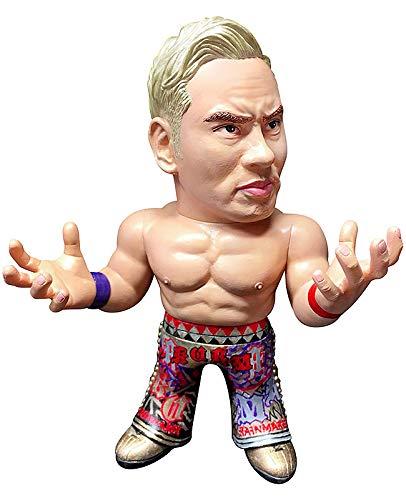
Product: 16 Directions SEP188765 16D Collection 05: New Japan Pro-Wrestling: Kazuchika Okada Vinyl Figure, Multicolor
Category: Toys & Games | Toy Figures & Playsets | Playsets & Vehicles | Playsets
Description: Sculpted by athlete figure sculpting legend Hao.
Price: $46.14
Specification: ProductDimensions:5.3x3x3inches|ItemWeight:5ounces|ShippingWeight:5ounces(Viewshippingratesandpolicies)|ASIN:B07K4Q1NG1|Itemmodelnumber:SEP188765|Manufacturerrecommendedage:15yearsandup